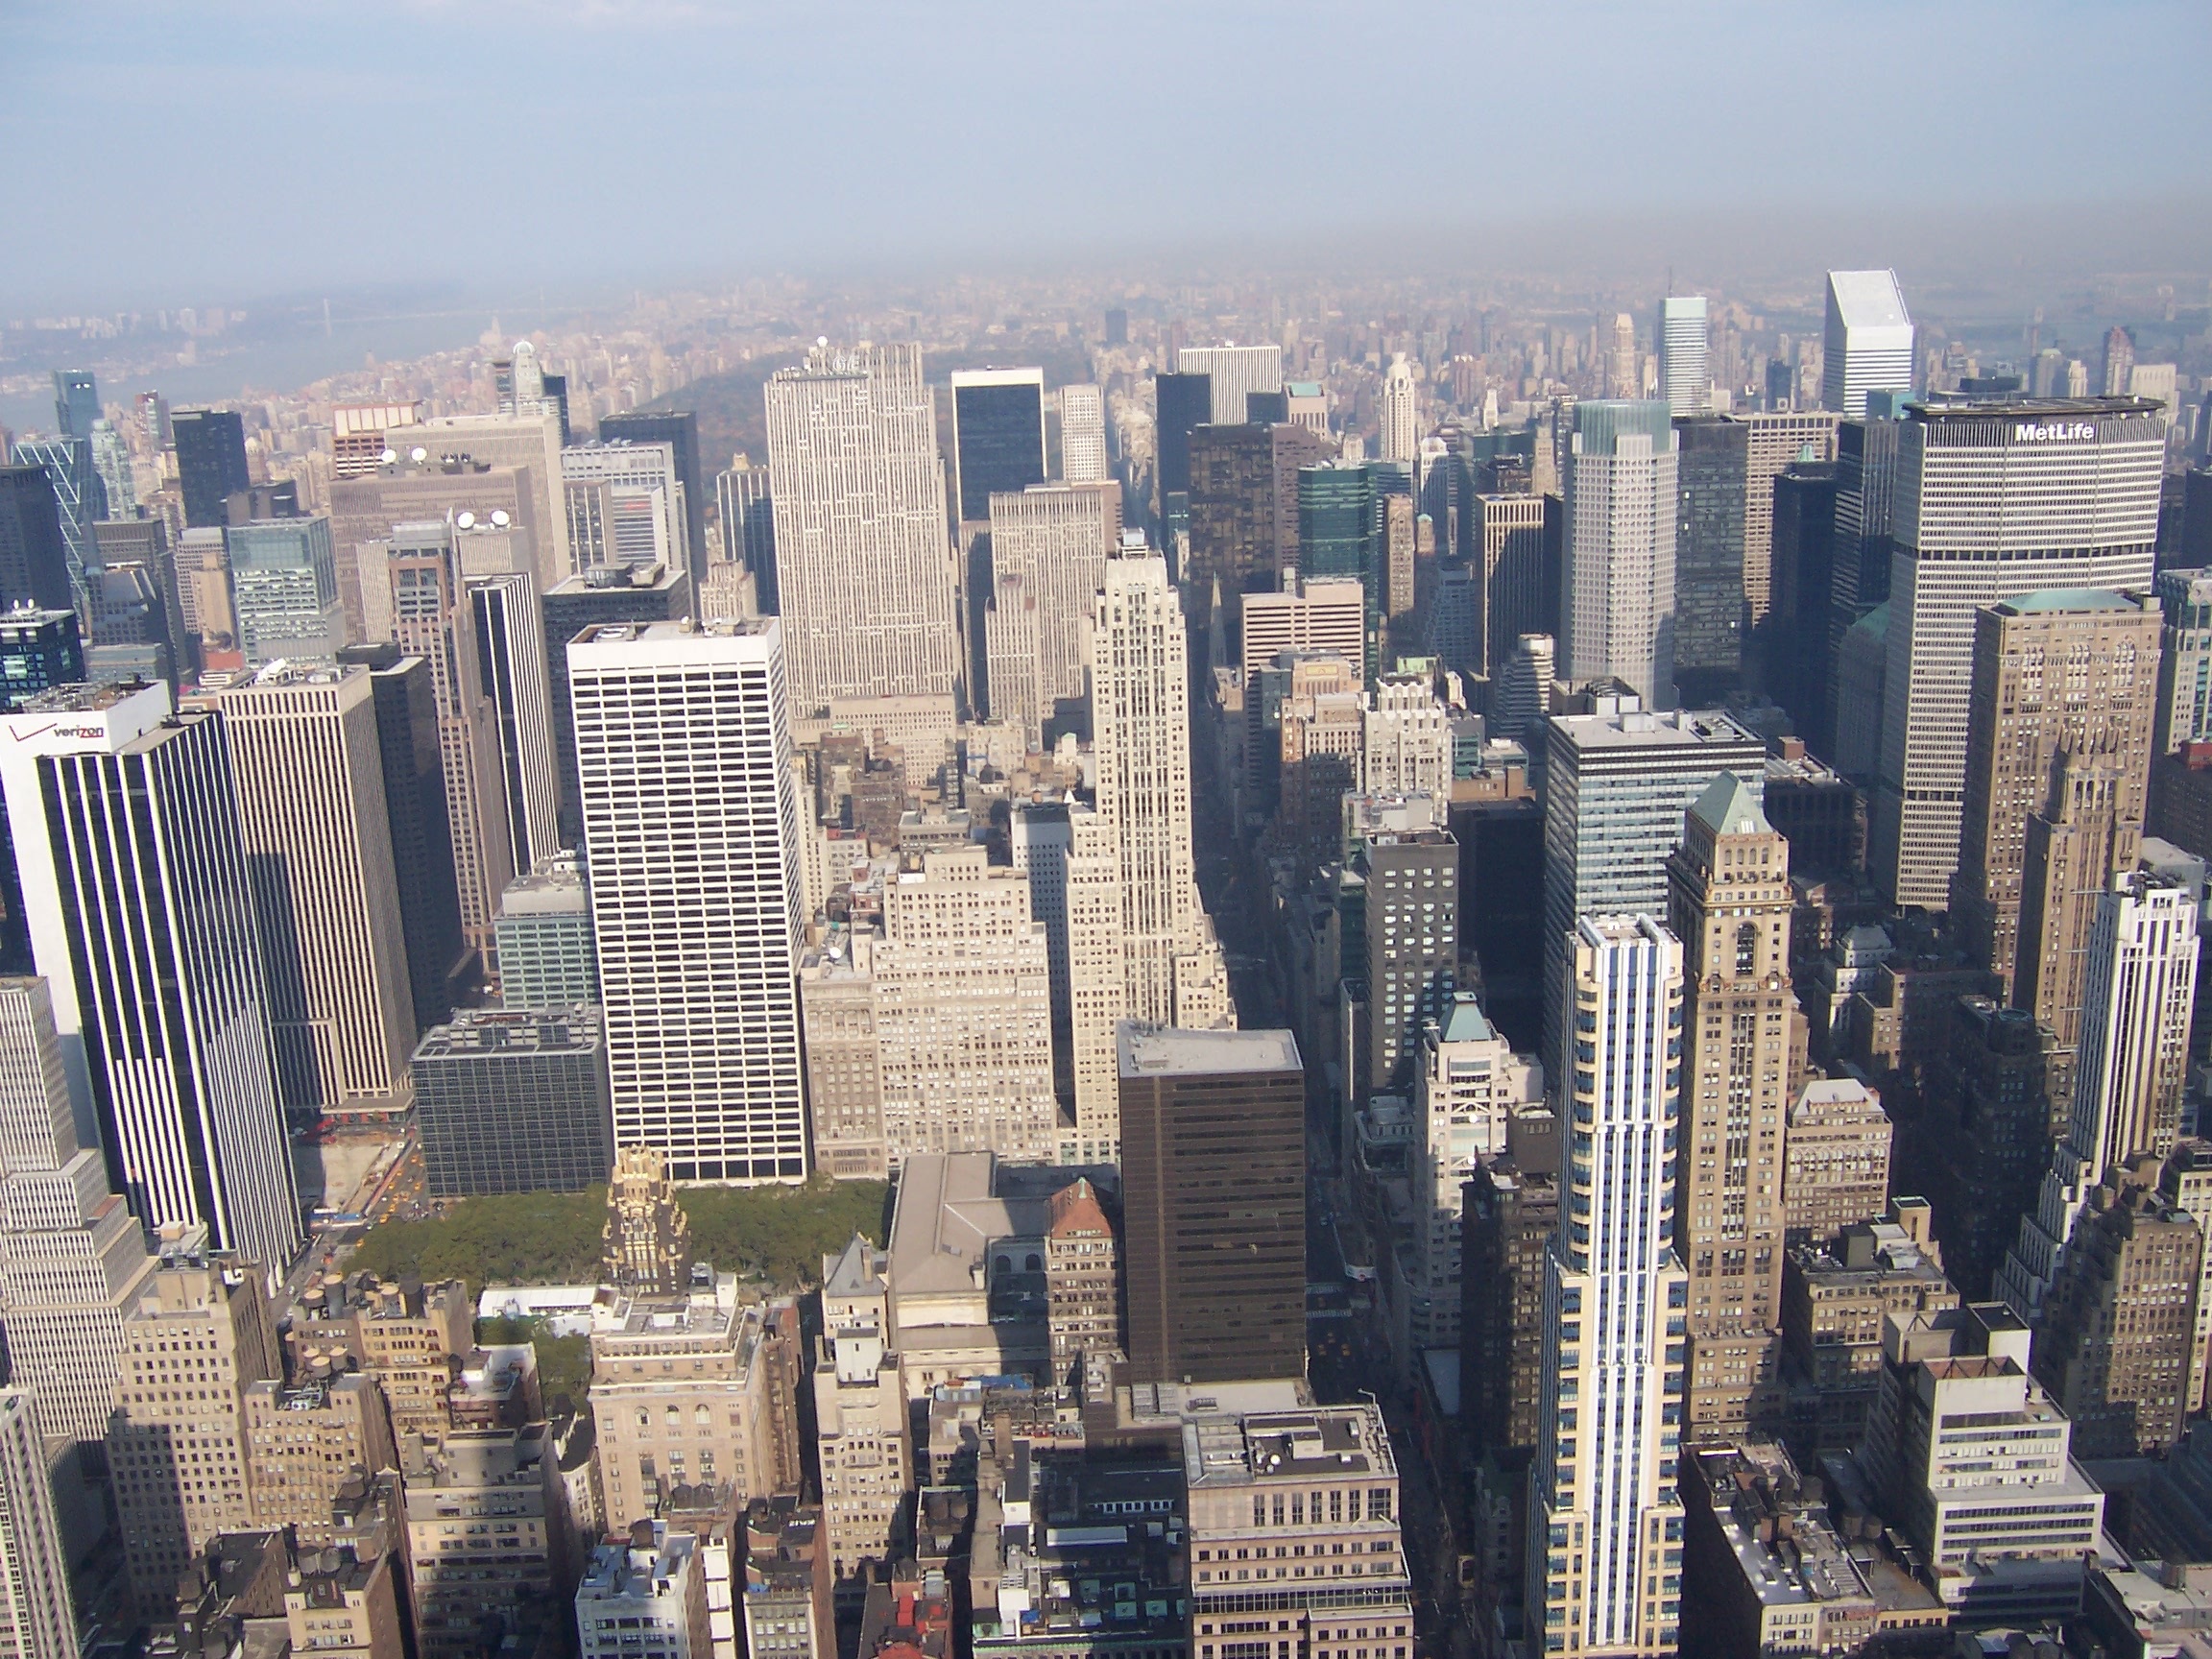
horizon, sky, skyline, city, skyscraper, new york, cityscape, downtown, line, tower, united states of america, landmark, tower block, vista, metropolis, neighbourhood, aerial photography, urban area, residential area, geographical feature, human settlement, metropolitan area